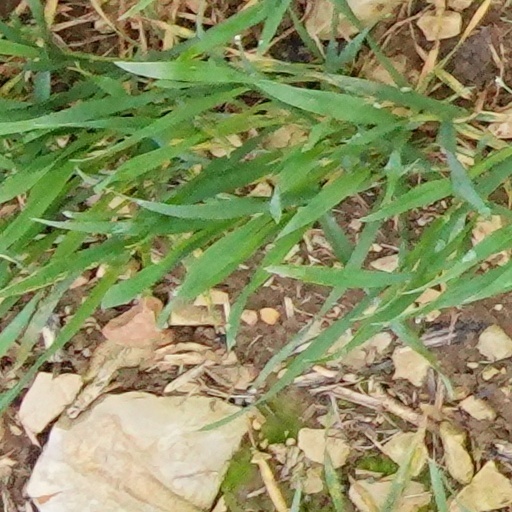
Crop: wheat